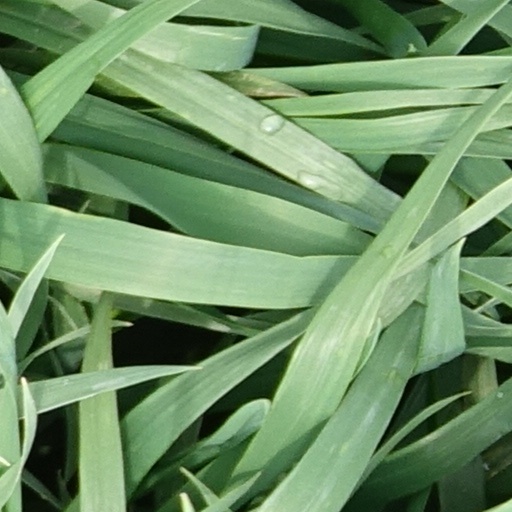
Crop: wheat